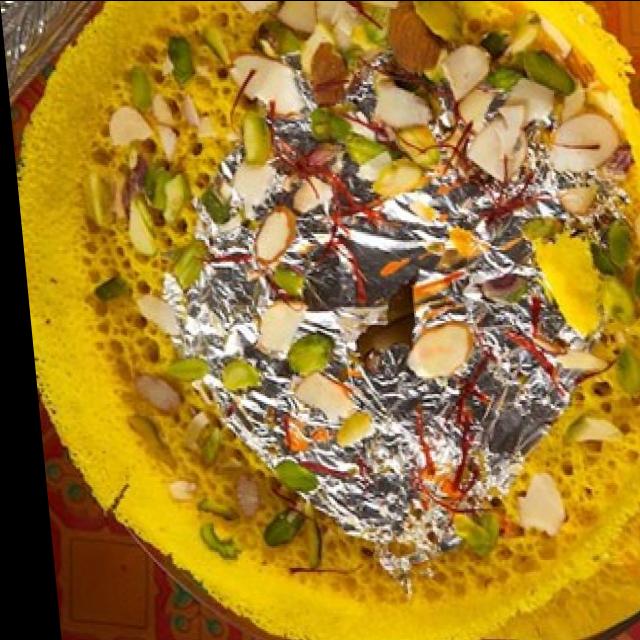
Dish: ghevar